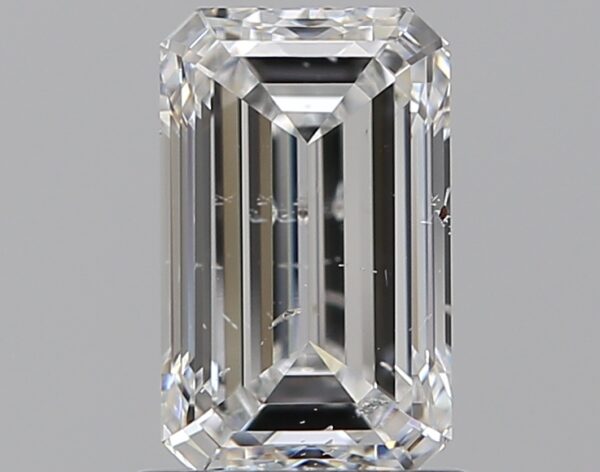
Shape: emerald
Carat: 1.2
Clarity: SI2
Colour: E
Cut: VG
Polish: EX
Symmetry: EX
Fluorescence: M
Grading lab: GIA
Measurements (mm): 7.56 x 4.67 x 3.27